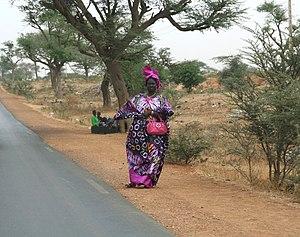
L'auto-stop ou autostop est un moyen de transport informel, où un automobiliste ou un camionneur accepte de transporter gratuitement une personne qui fait un signe conventionnel au bord de la route.